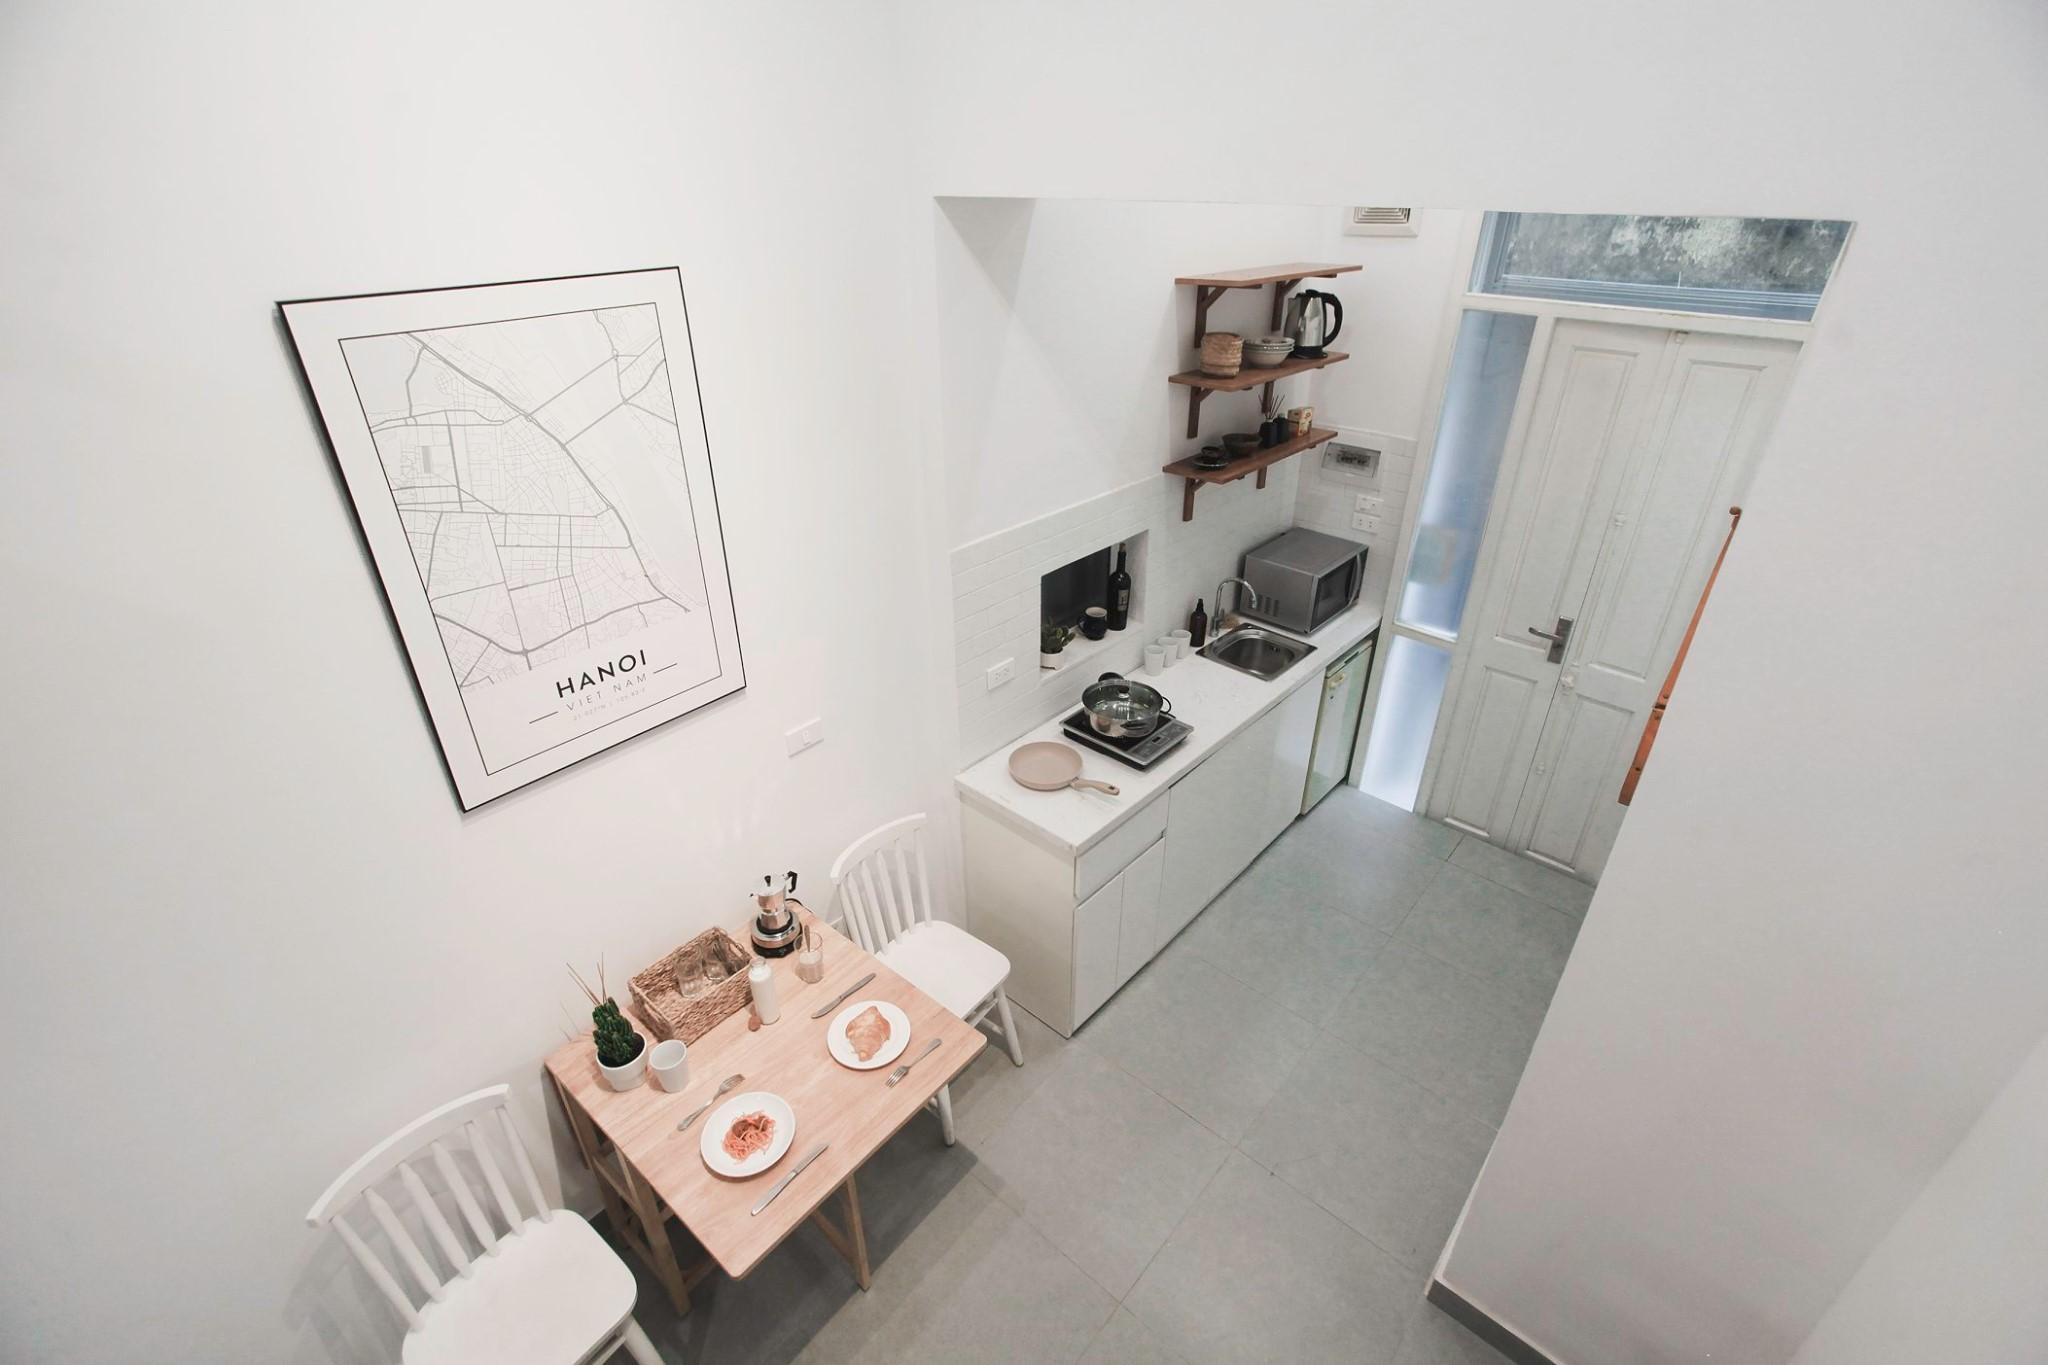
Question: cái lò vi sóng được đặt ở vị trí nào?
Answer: cái lò vi sóng nằm ngay góc trên bếp